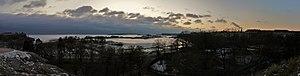
Kaivopuisto est un quartier du district d'Ullanlinna de Helsinki en Finlande.